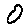
Label: 0